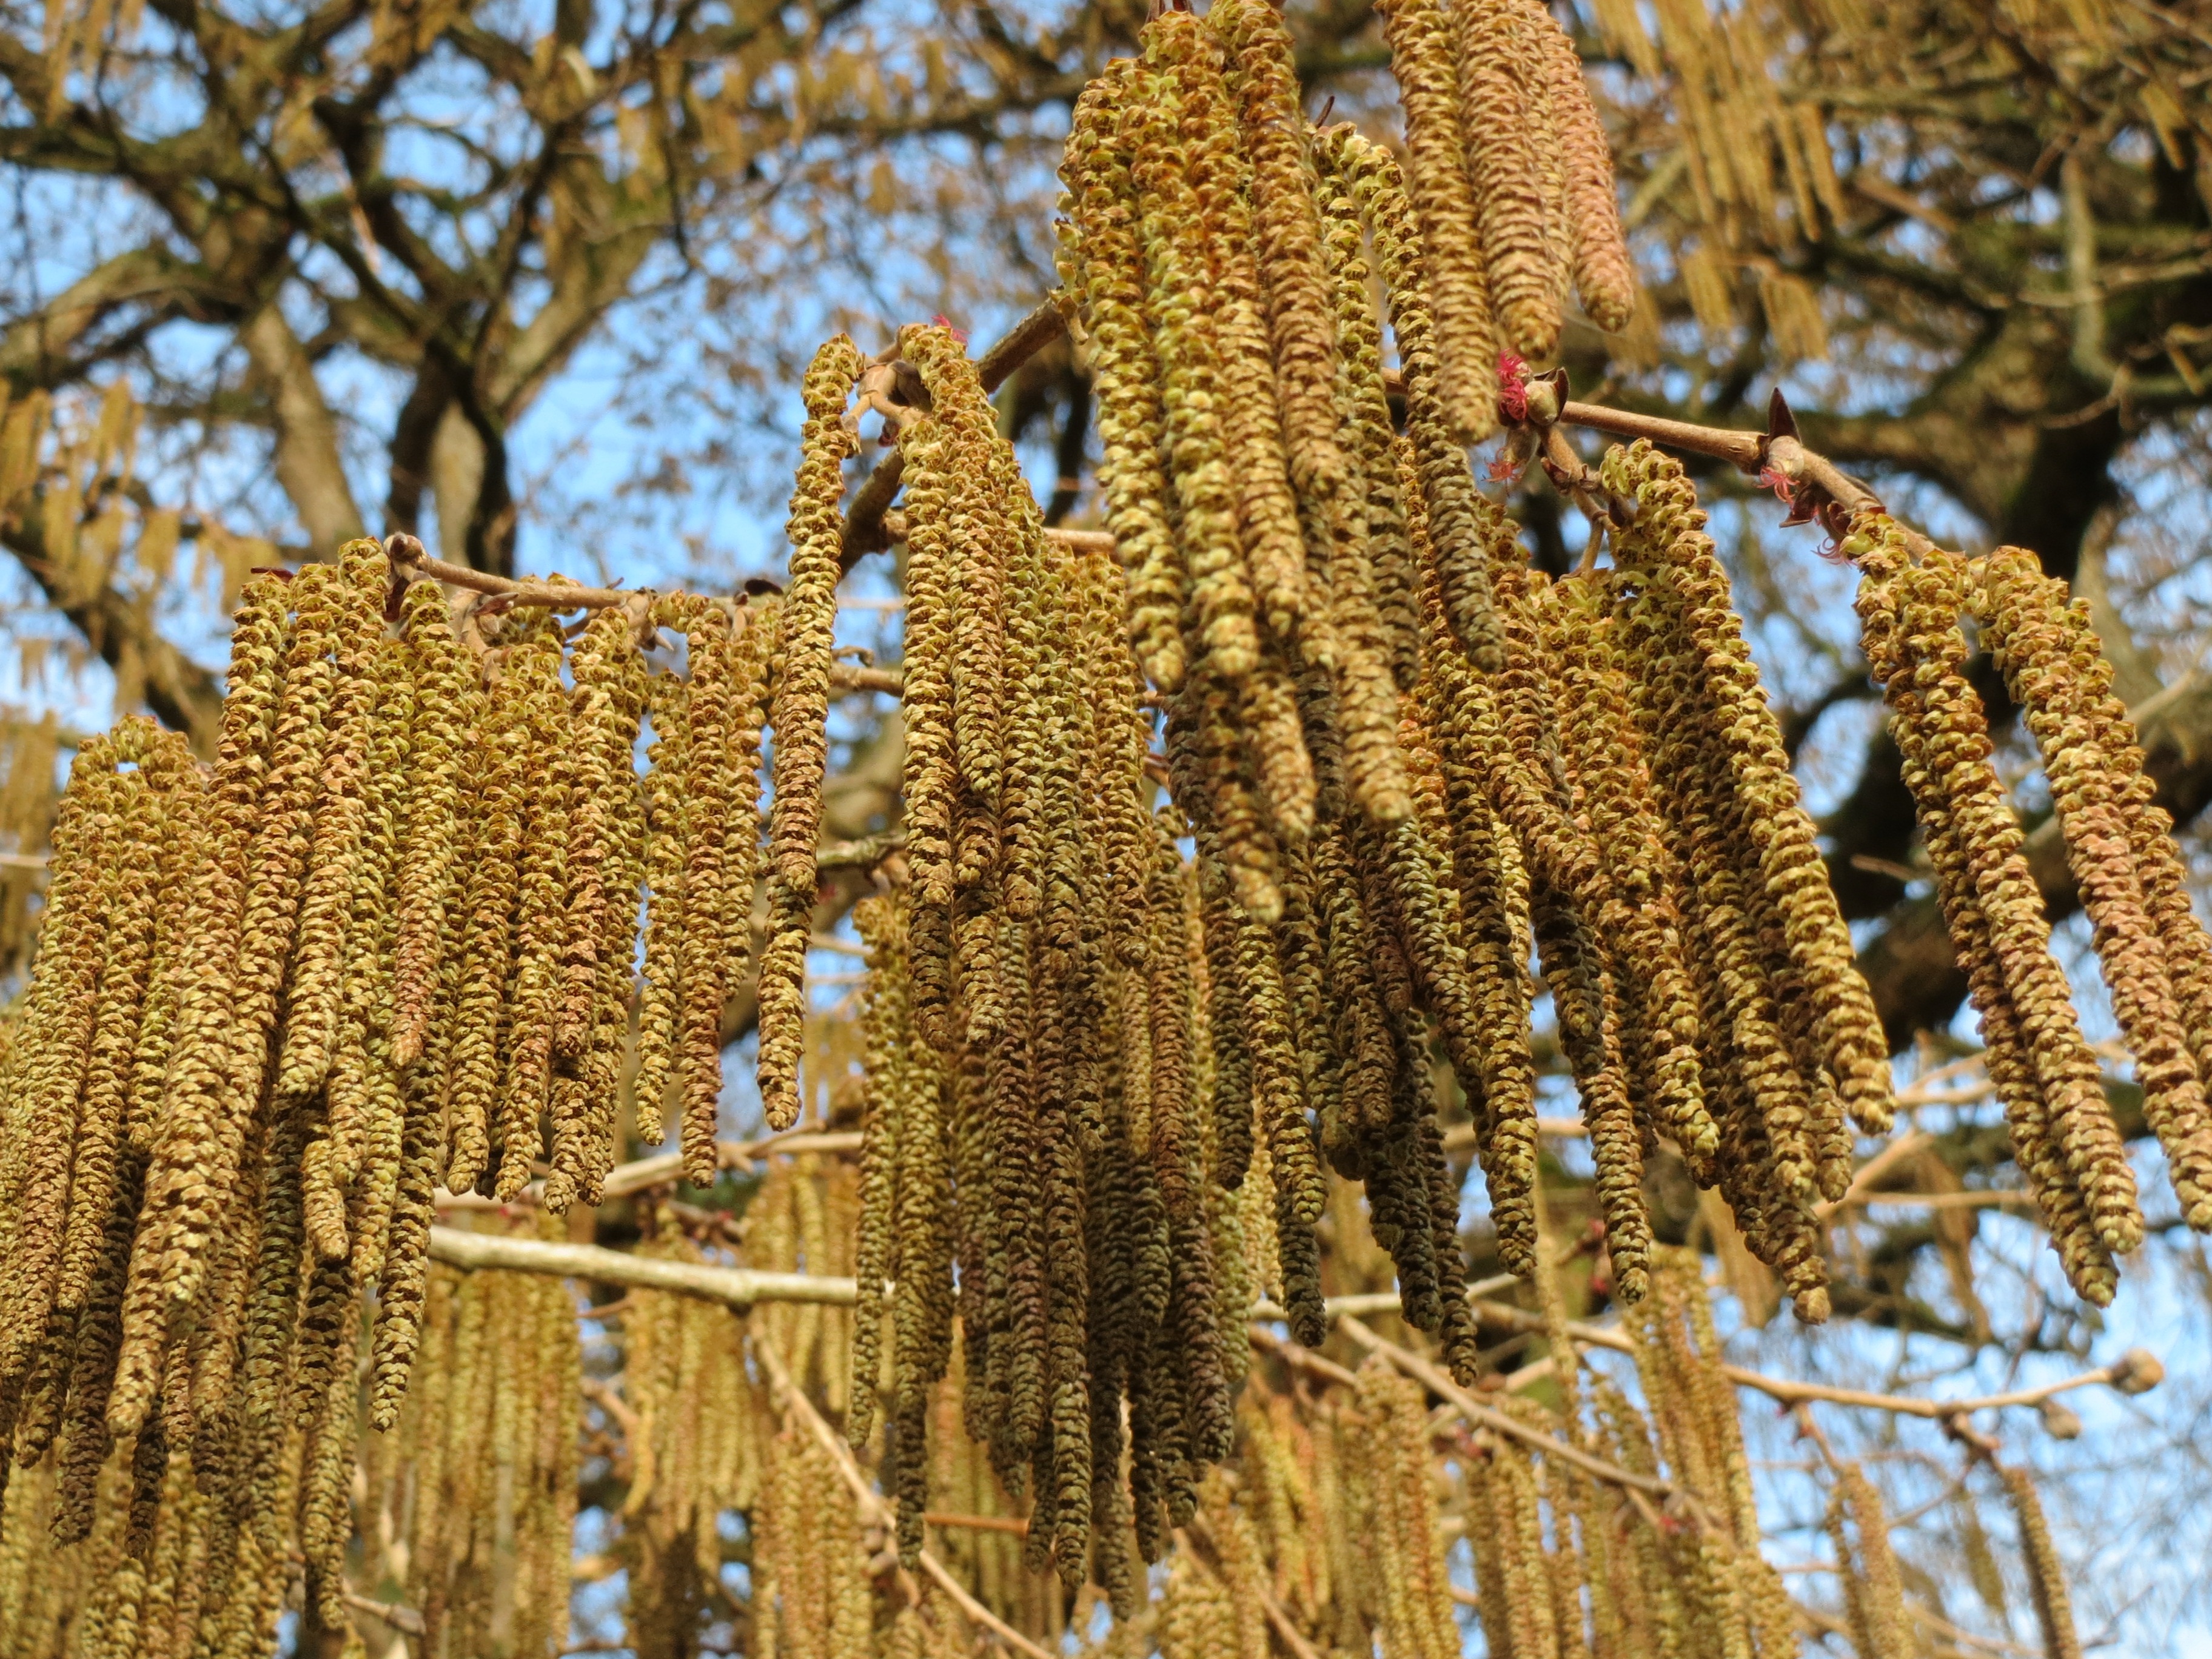
tree, branch, plant, flower, food, produce, crop, macro, autumn, botany, agriculture, flora, season, spruce, shrub, catkins, flowering plant, grass family, woody plant, land plant, turkish hazel, corylus colurna, turkish filbert